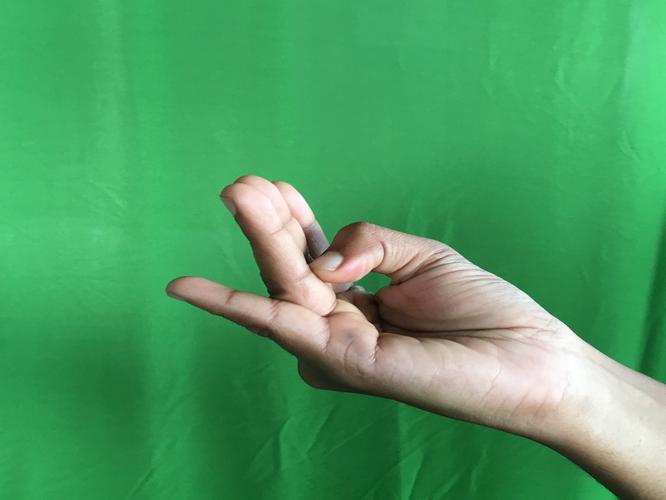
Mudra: Chaturam
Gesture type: single_hand